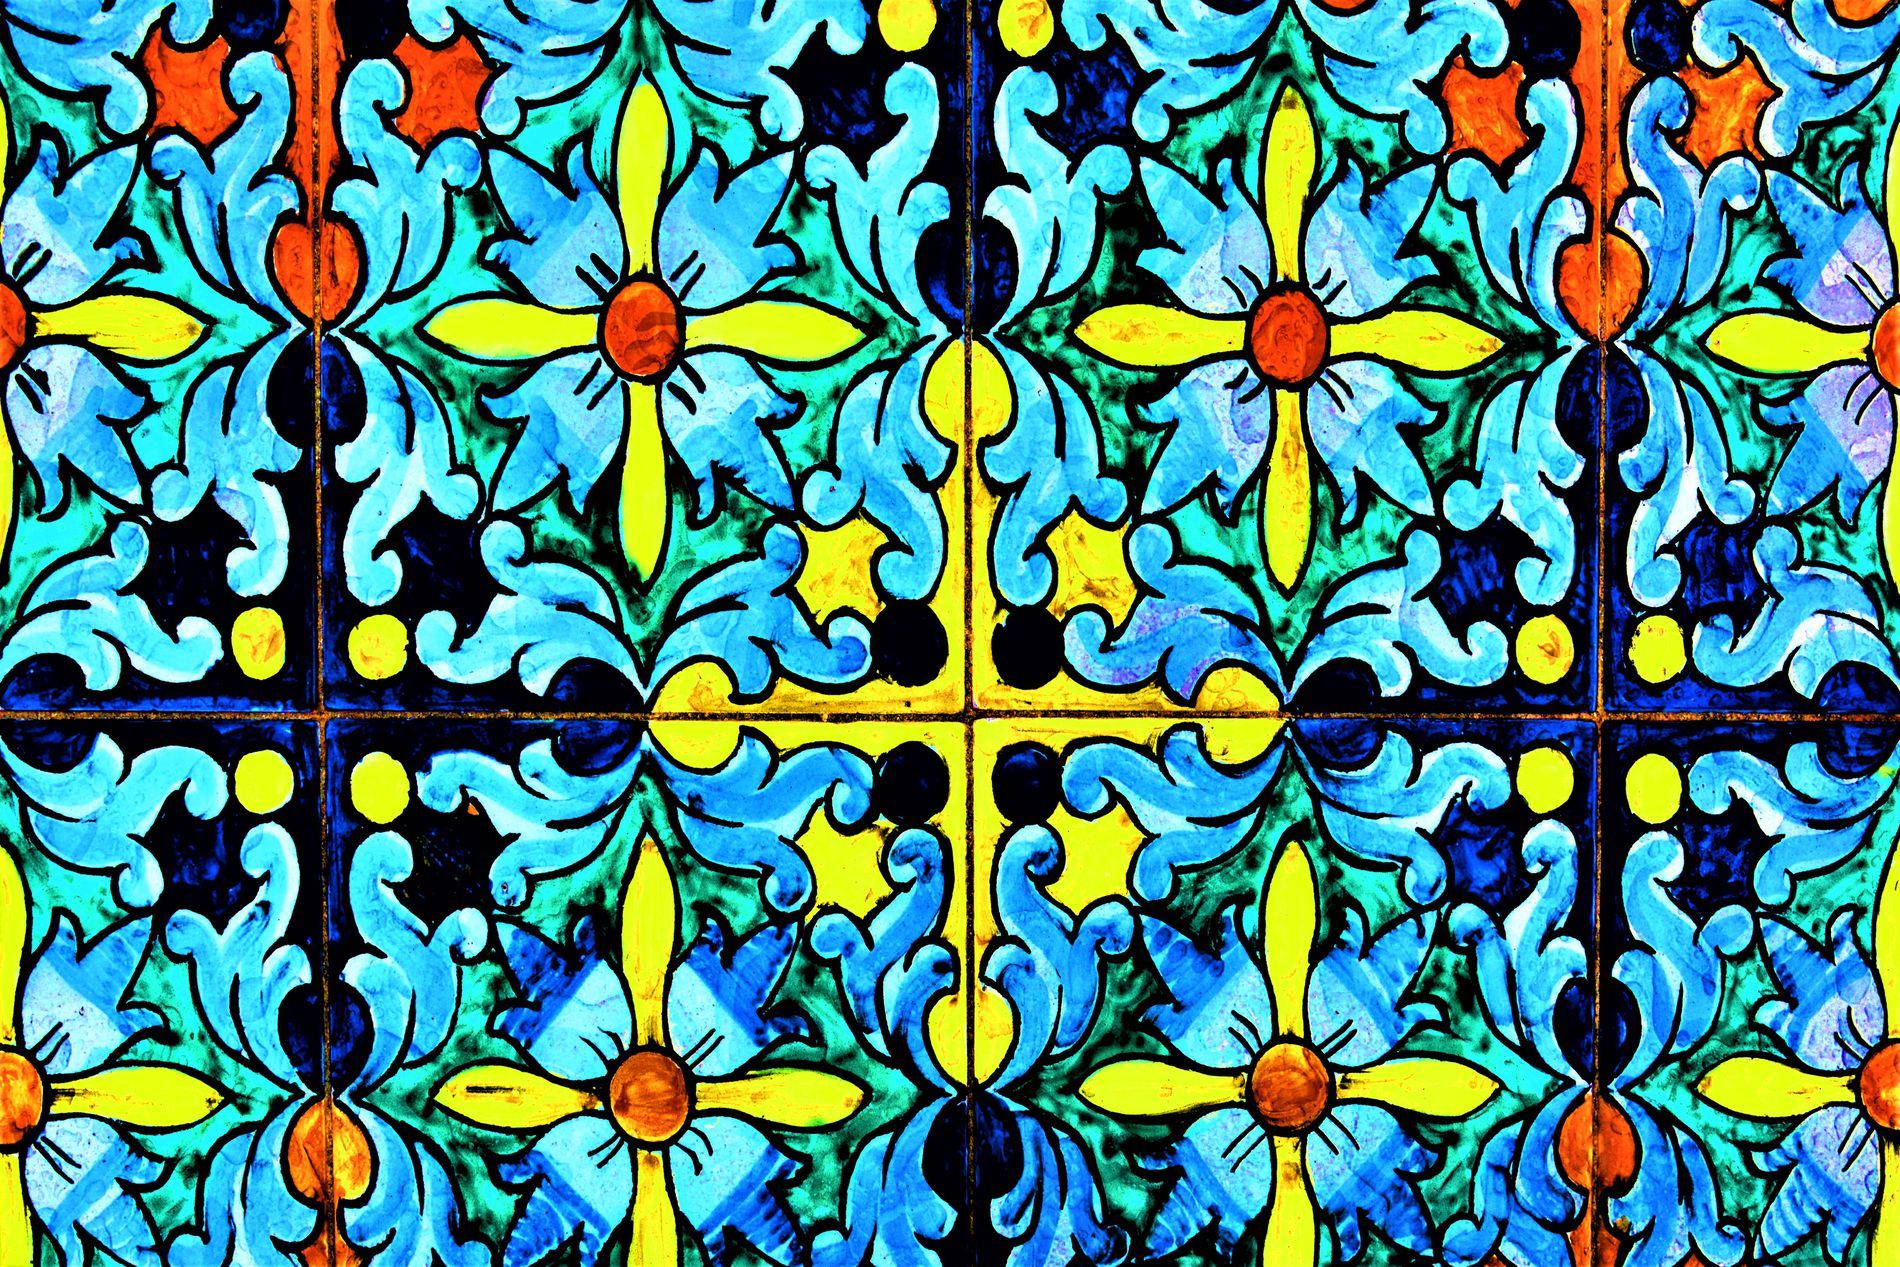
Decorative Ceramic Tiles
The image shows a set of colorful ceramic tiles featuring repeating floral patterns in blue, green, yellow, and orange. Each tile has a central flower design with symmetrical ornamental shapes around it forming a vibrant, artistic surface.
Photographed from a top down angle this close-up landscape highlights a vivid tile design. Bright colors like blue, green, yellow and orange create a lively, symmetrical pattern with a bold artistic feel.
Labels: Art, Stained Glass, Pattern, Tile, Tiles
Camera: NIKON CORPORATION NIKON D5200
Lens: 18.0-105.0 mm f/3.5-5.6, AF-S DX VR Zoom-Nikkor 18-105mm f/3.5-5.6G ED
Aperture: F9.5
Exposure: 1/125 sec
ISO: 400
Focal length: 24.0 mm